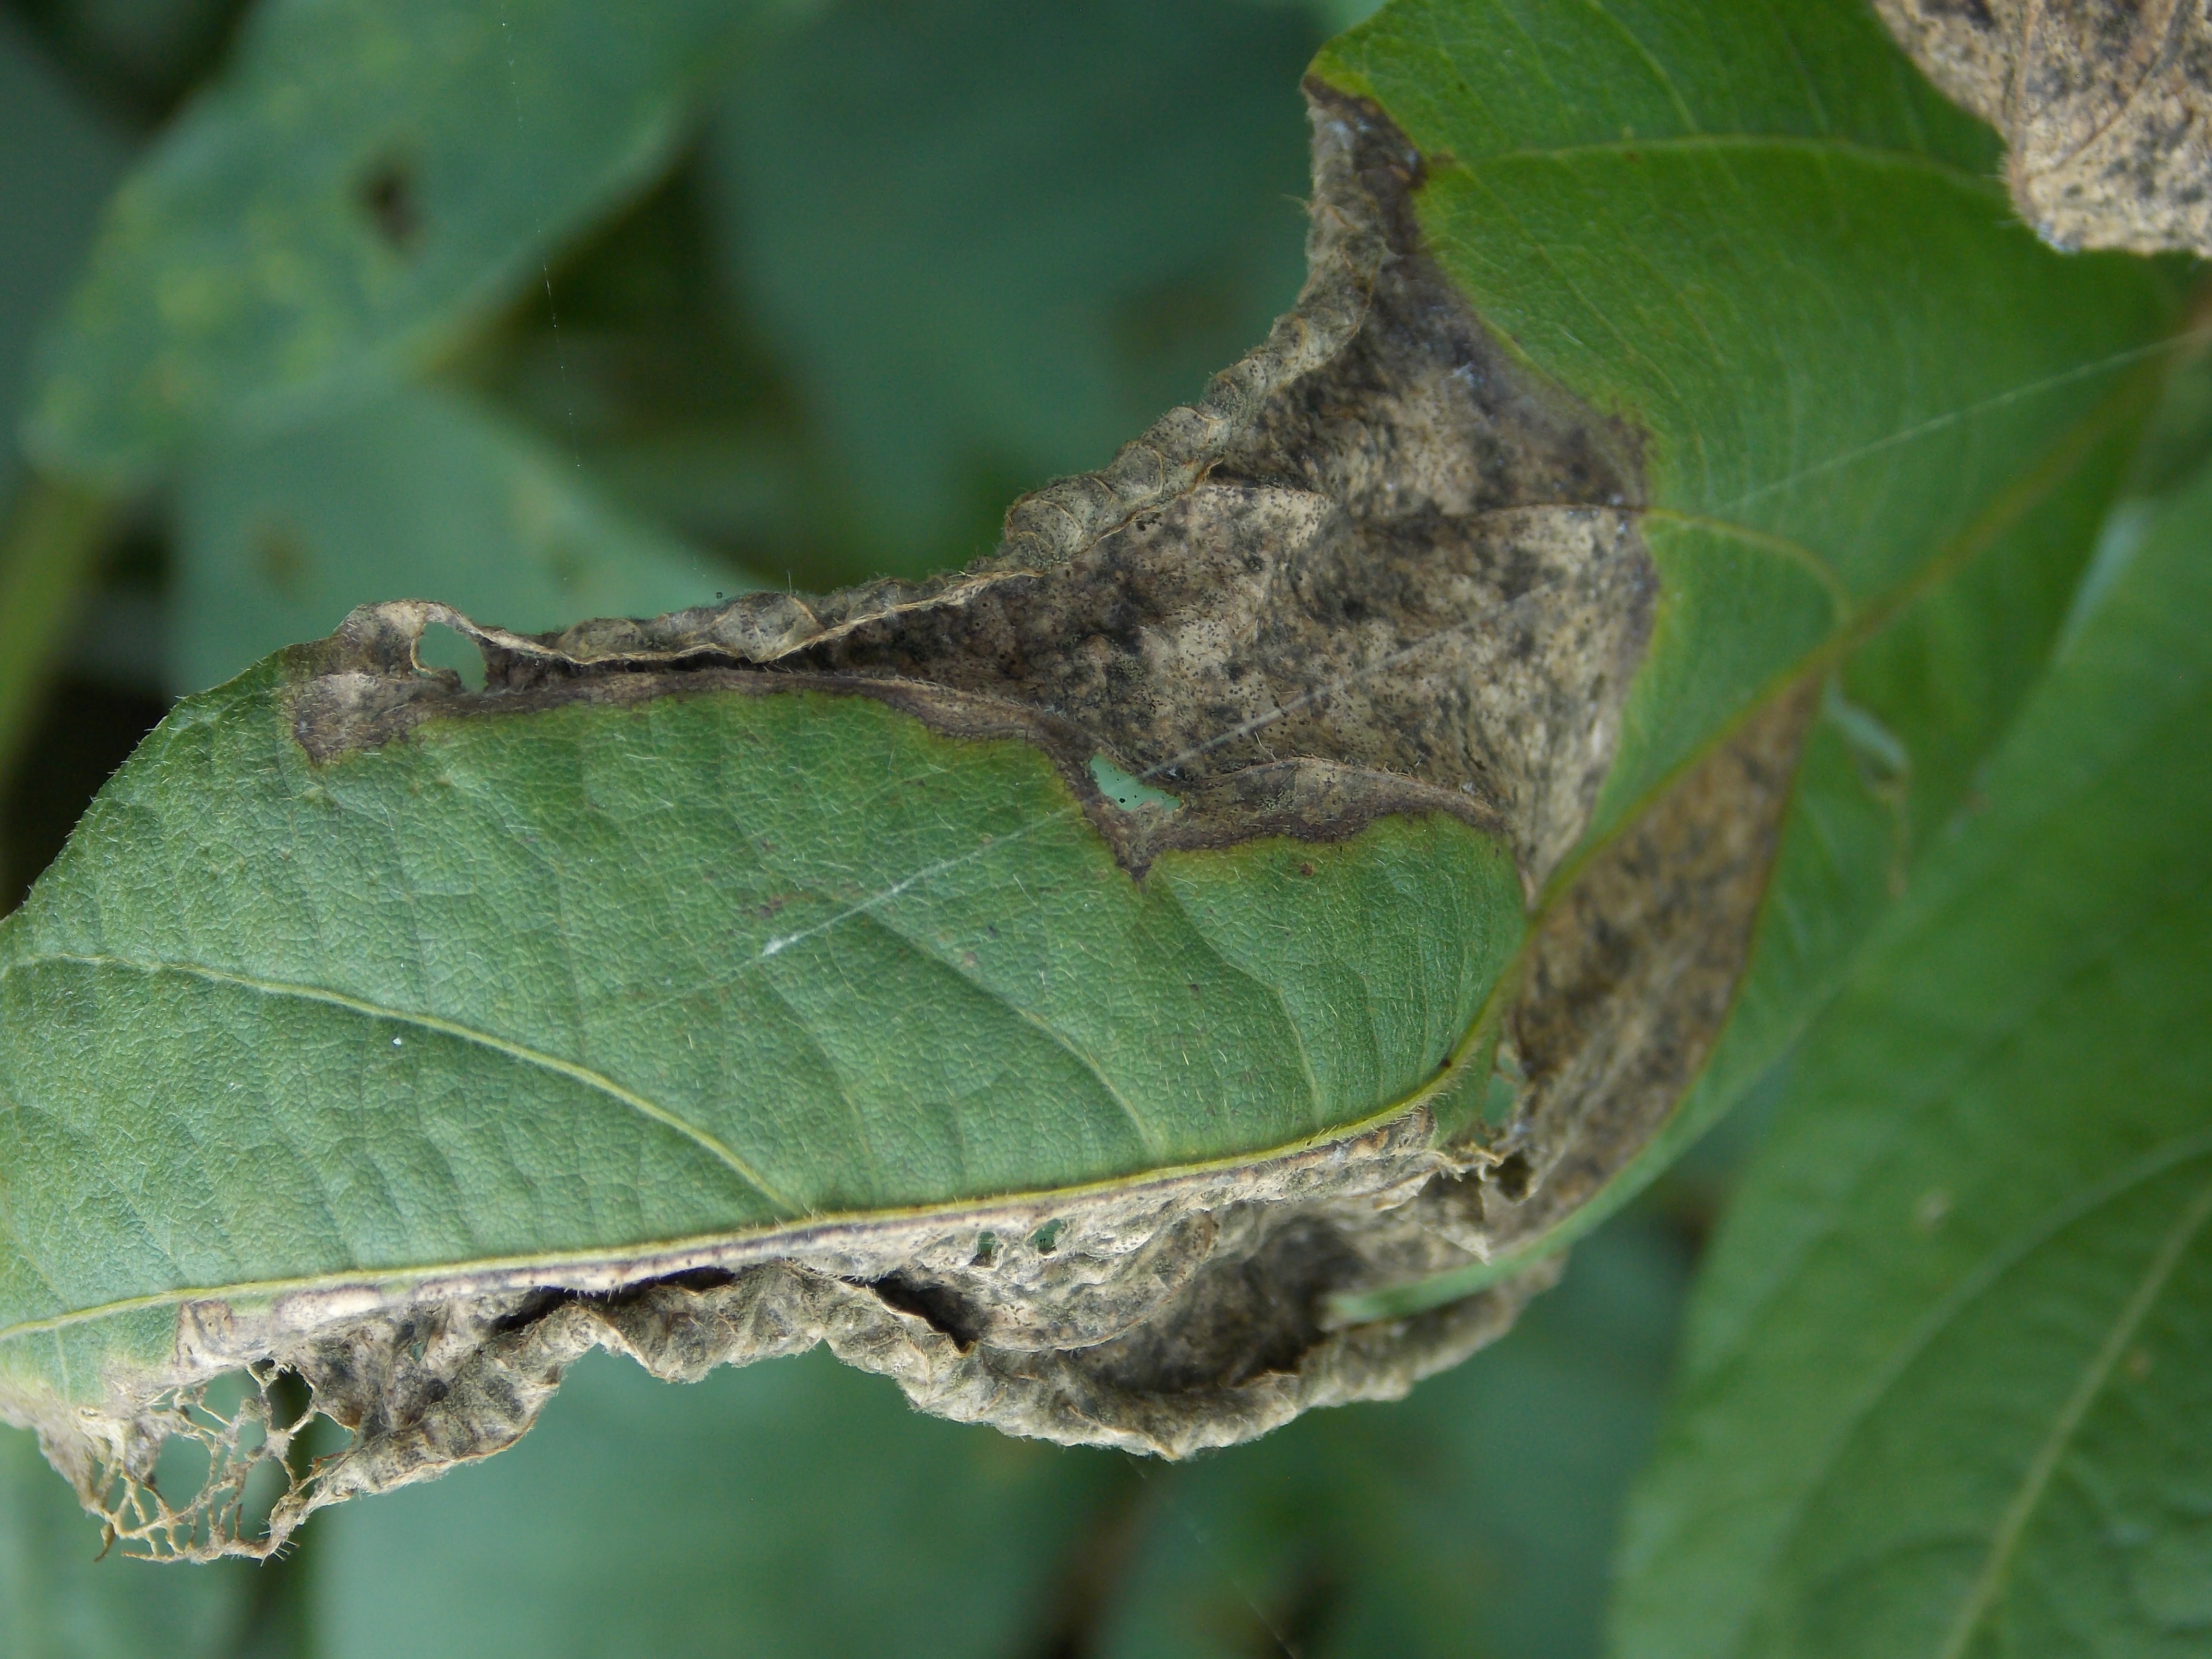
Label: Disease